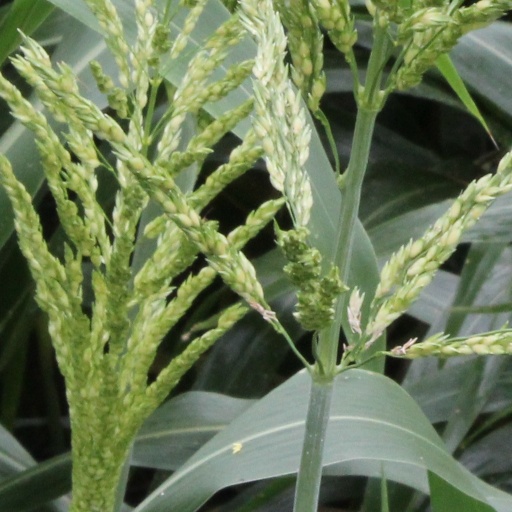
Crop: sorghum